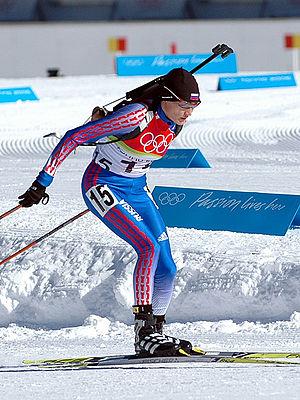
Les Jeux olympiques d'hiver de 2006, officiellement connus comme les XXᵉˢ Jeux olympiques d'hiver, ont lieu à Turin en Italie du 10 au 26 février 2006. Turin obtient les Jeux lors de sa première candidature en s'imposant face à la ville de Sion en Suisse. C'est la troisième fois qu'une ville italienne organise les Jeux après Cortina d'Ampezzo en hiver 1956 et Rome en été 1960. Le Comité d'organisation des Jeux olympiques d'hiver de 2006 à Turin est chargé de l'organisation des Jeux. Tous les sites de compétition se situent dans la province de Turin, principalement à Turin et Sestrières.
Svetlana Irekovna Ichmouratova - russe : Светлана Ирековна Ишмуратова et en anglais : Svetlana Ishmouratova, née le 20 avril 1972 à Zlatooust, est une biathlète russe. Elle est championne olympique de l'individuel et du relais en 2006.